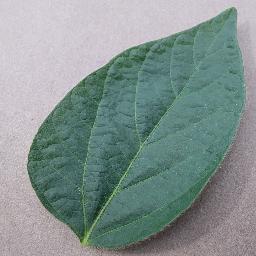
Label: Soybean___healthy